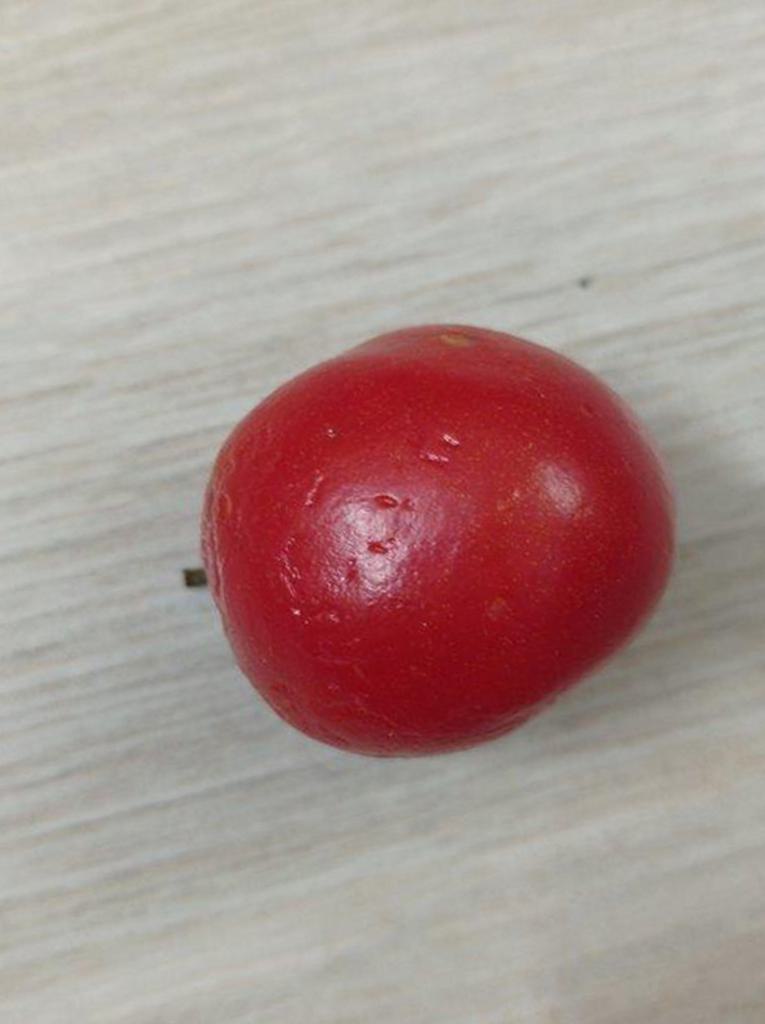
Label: Rotten